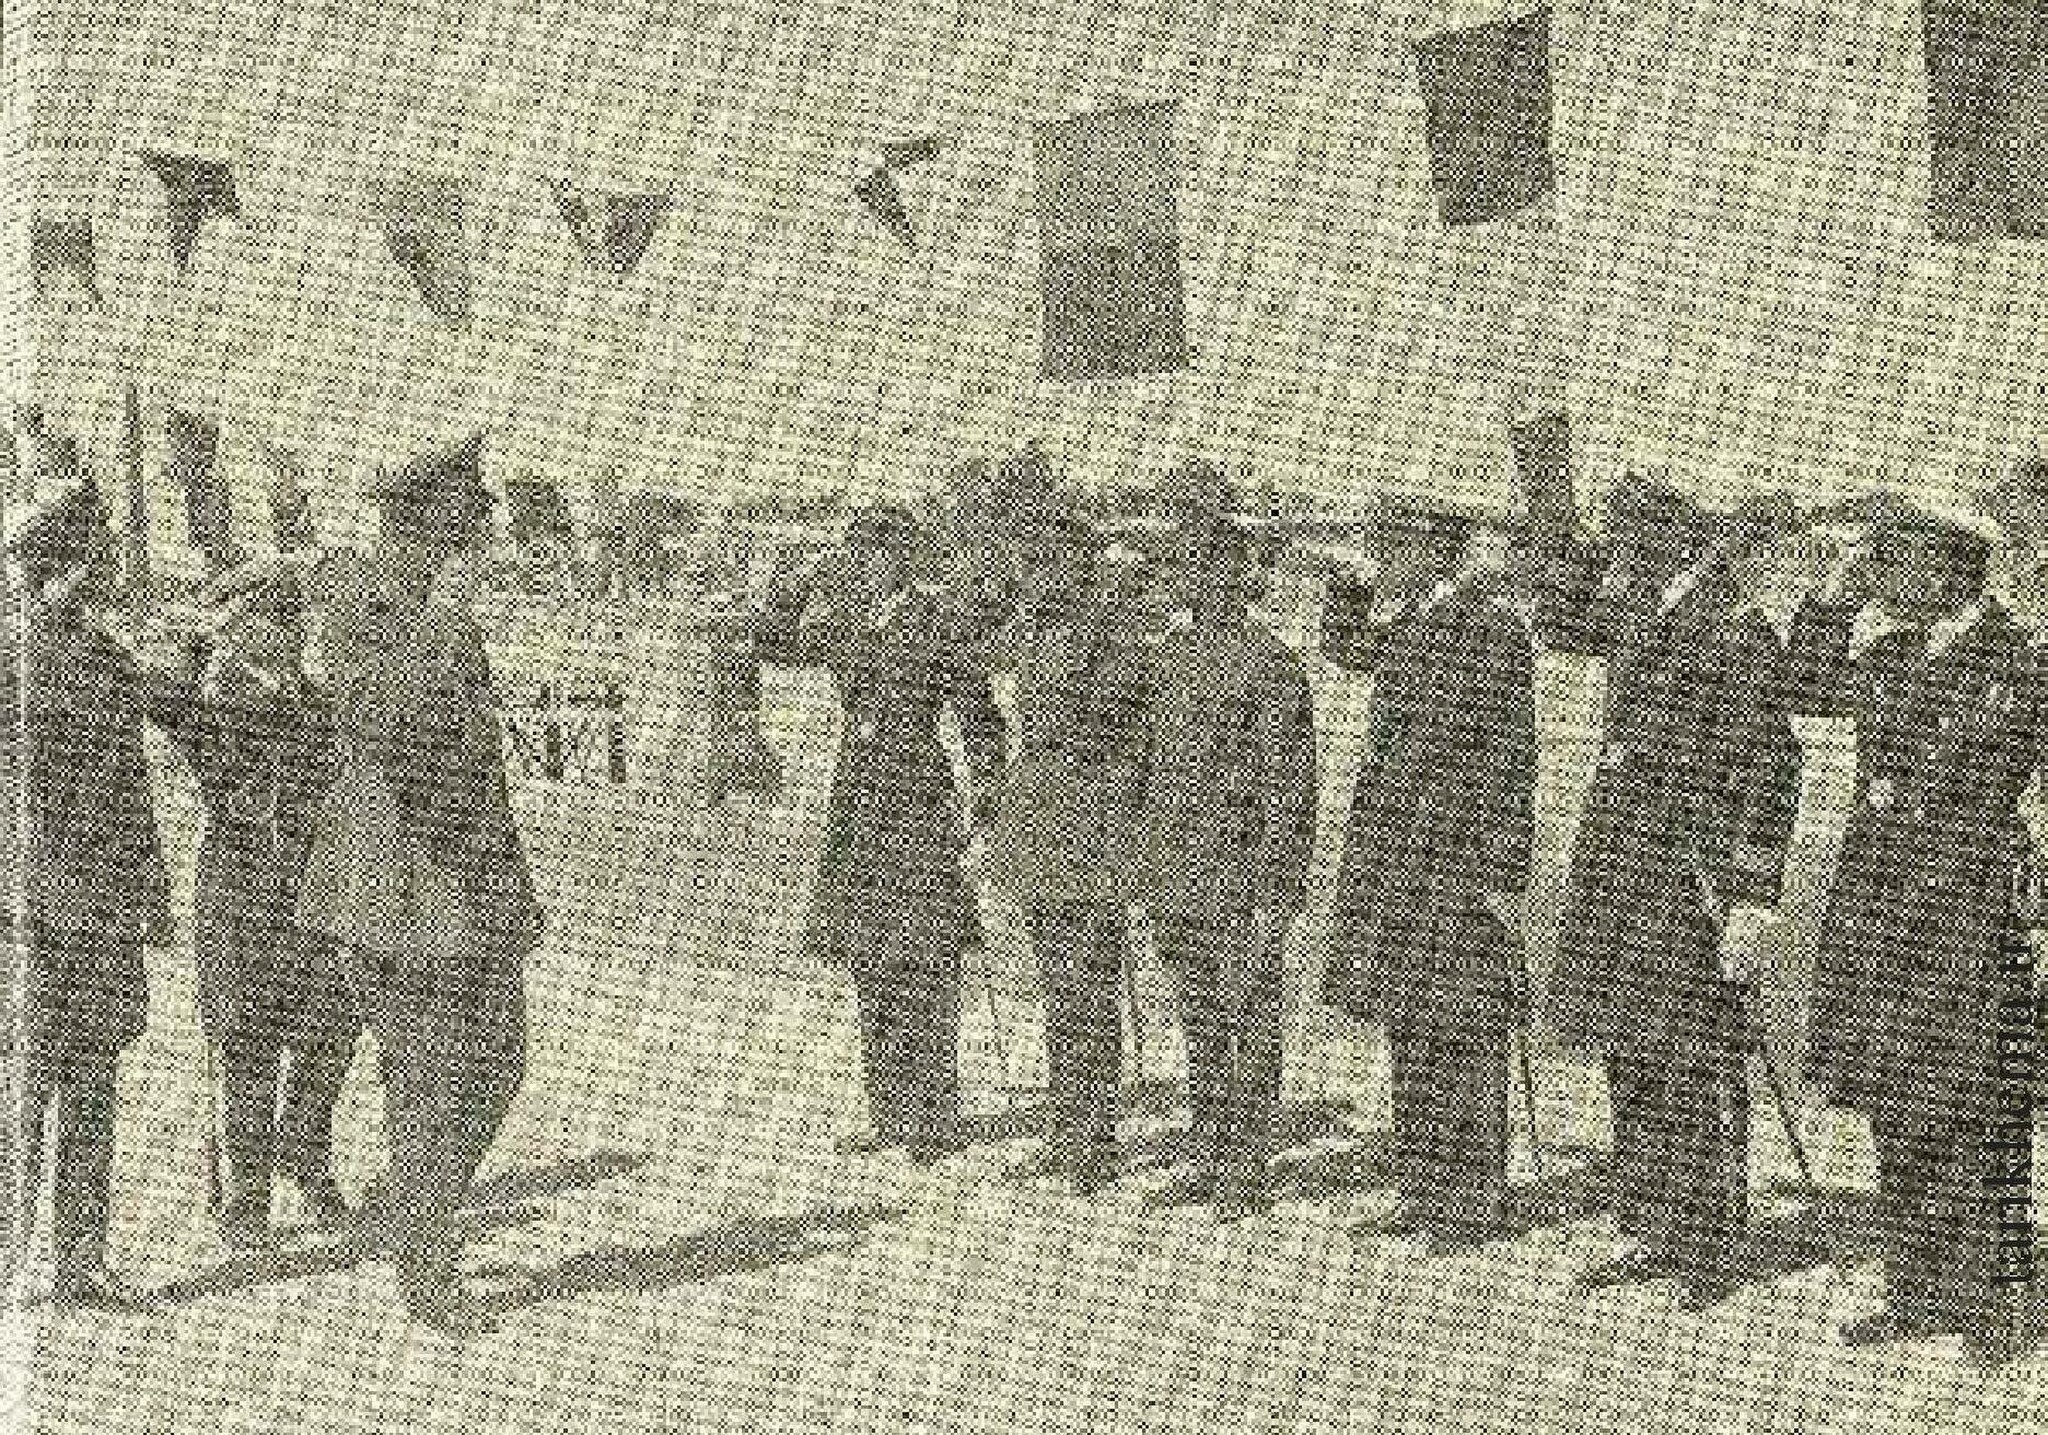
Title: Reza Shah and crown prince Mohammad Reza arrive in Bushehr Naval Base
Description: 2500 Years on the Sea
Date: 1971
Categories: PD Iran, Gholam-Ali Bayandor, PD-scan (PD-Iran), Extracted images, Images from 2500 Years on the Sea